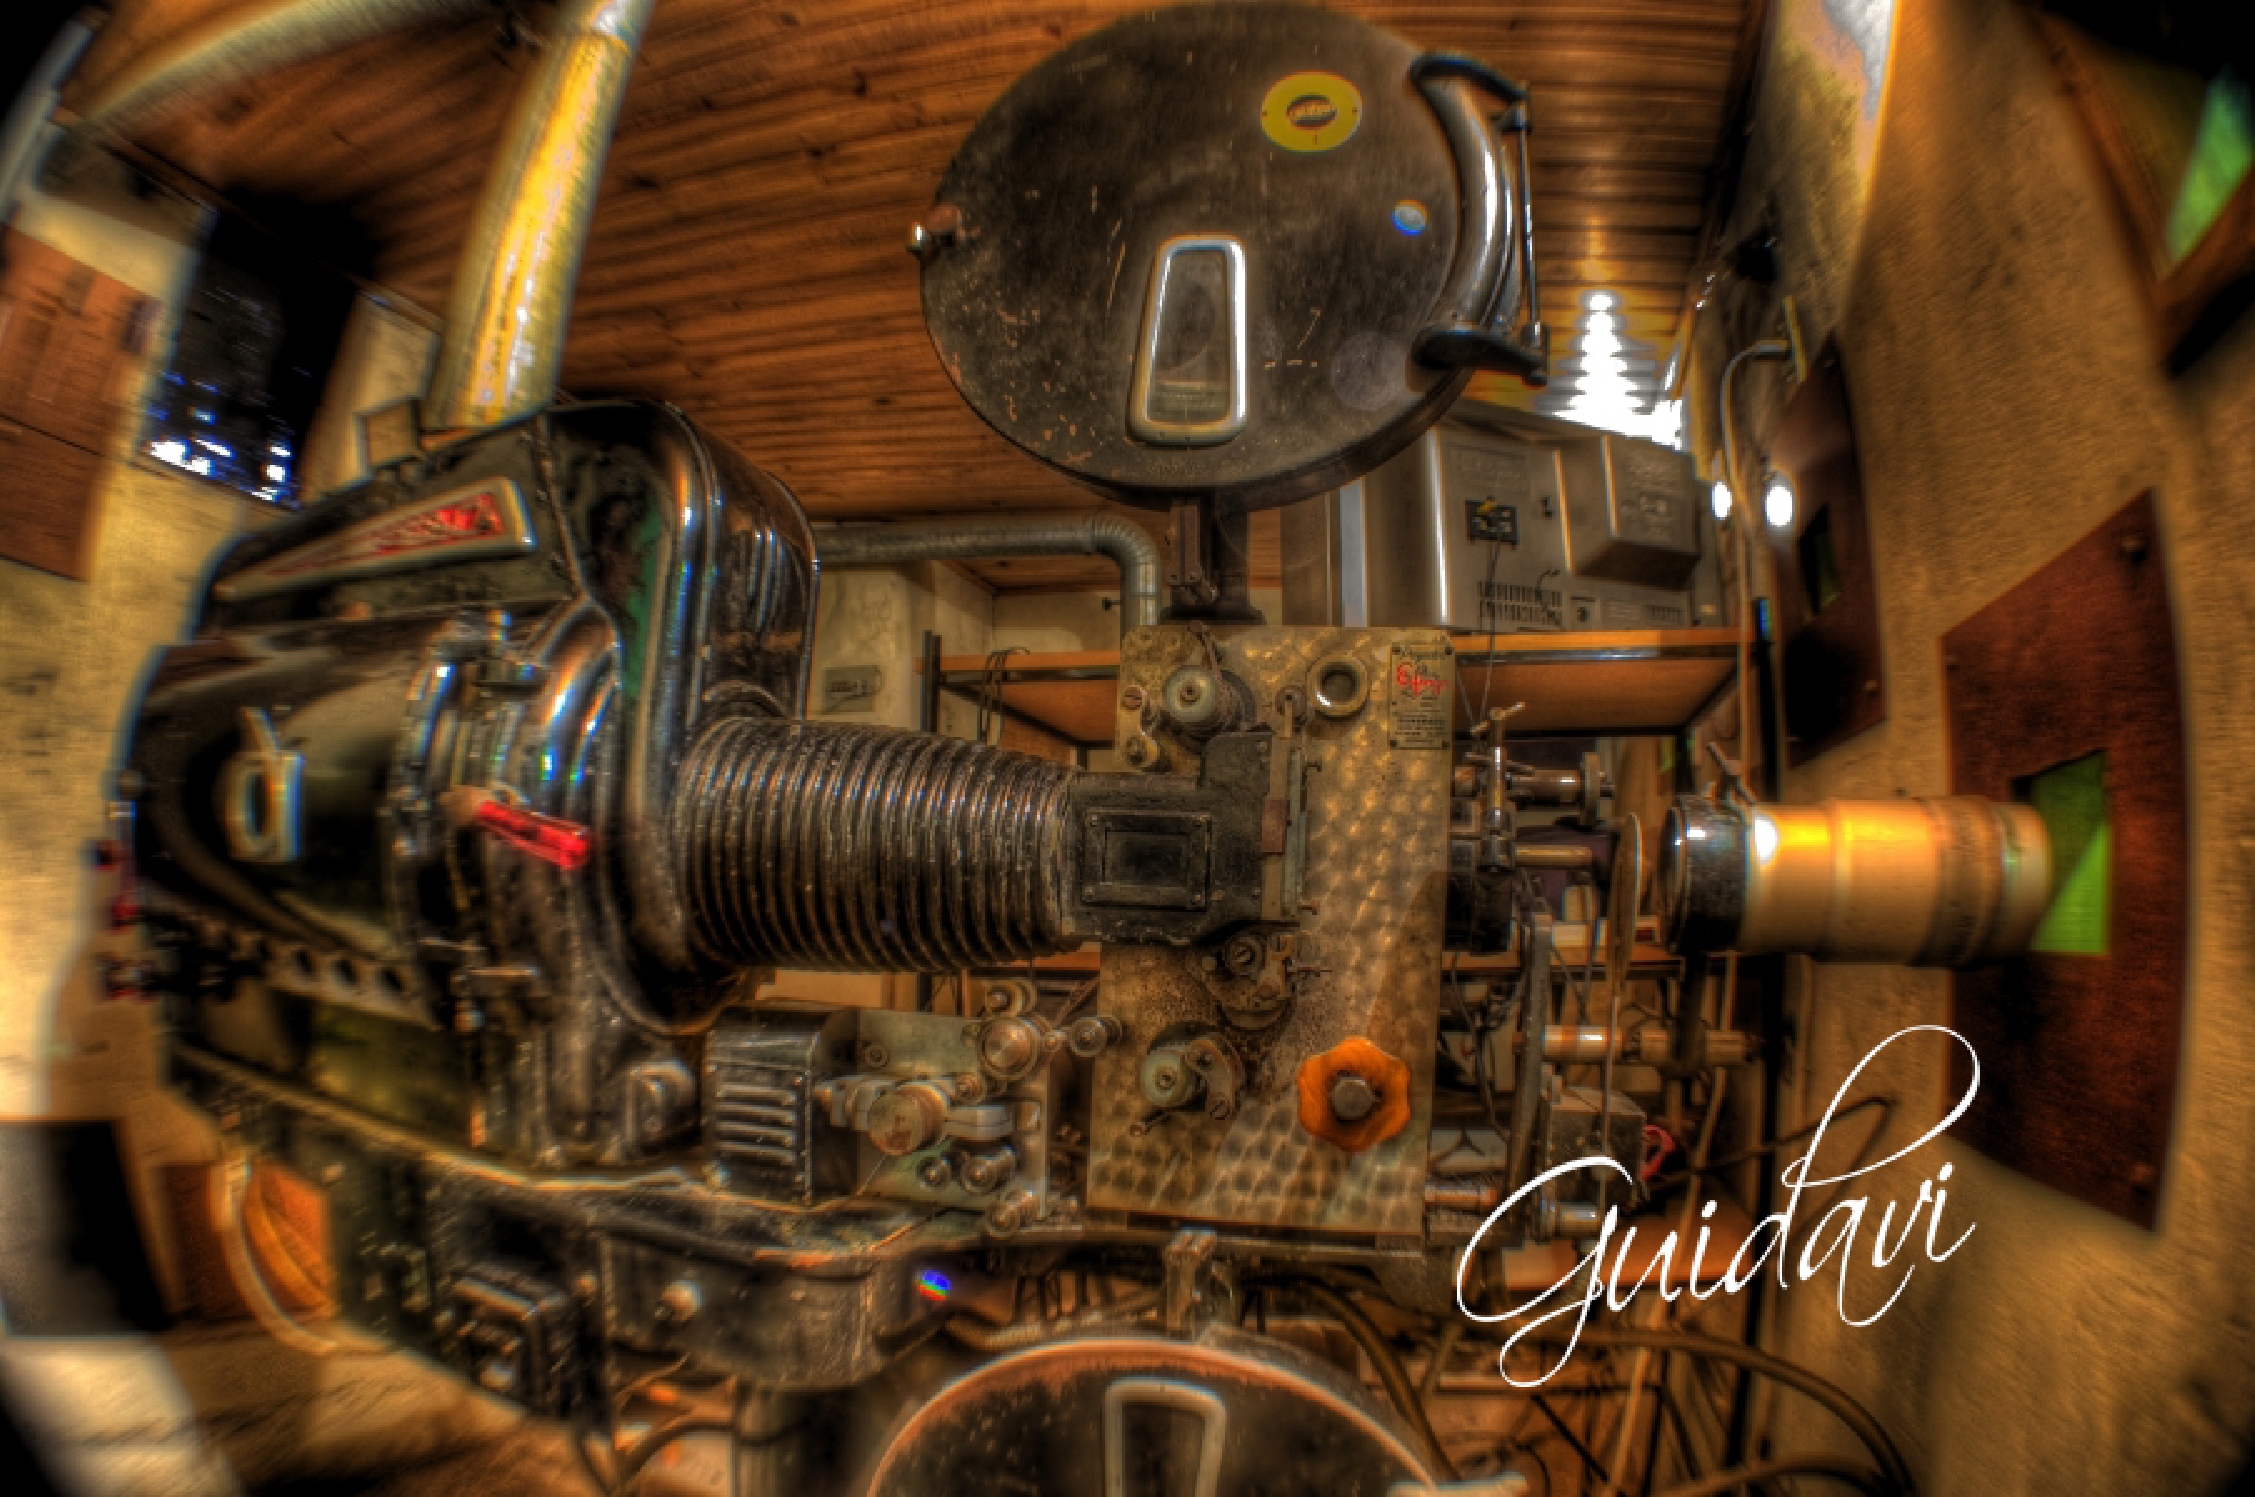
natural, auto part, engine, carburetor, photography, vehicle, automotive engine part, metal